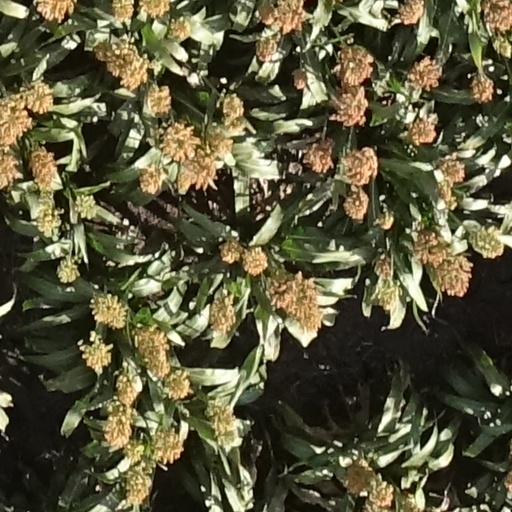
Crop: sorghum